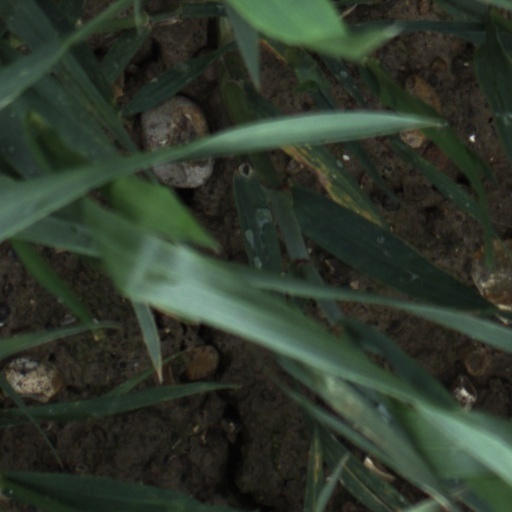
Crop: wheat